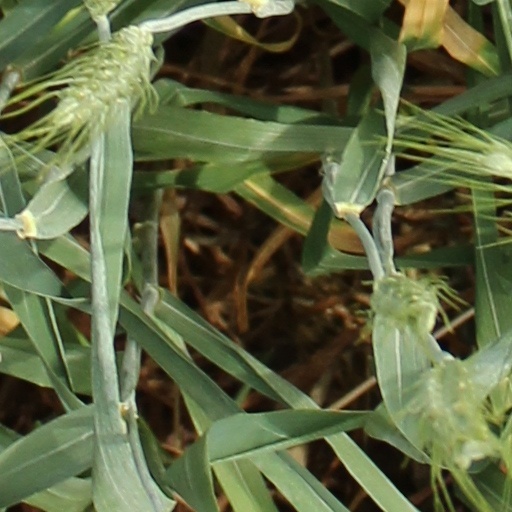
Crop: wheat